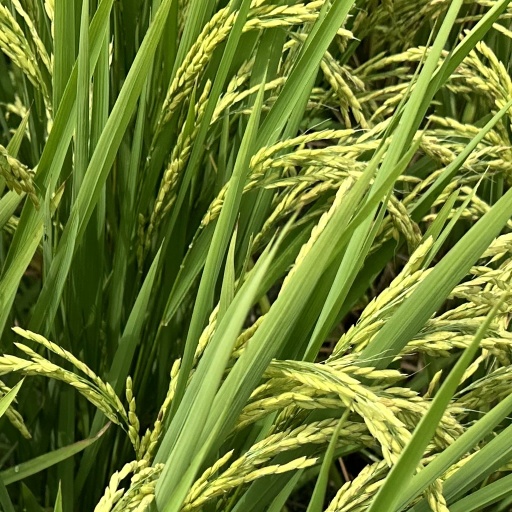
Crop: rice